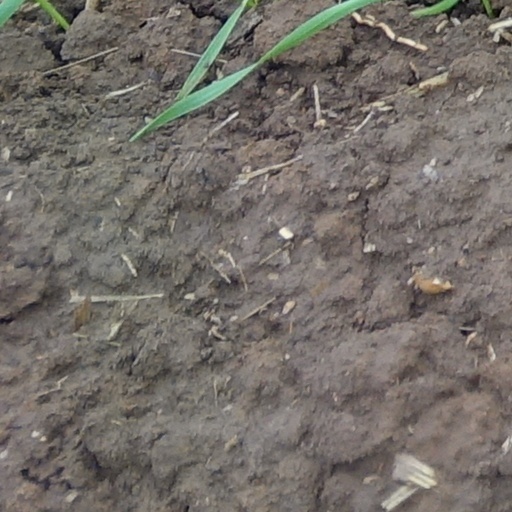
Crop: wheat